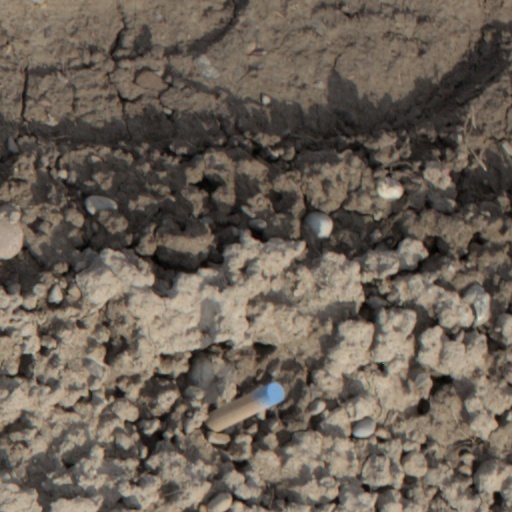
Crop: wheat